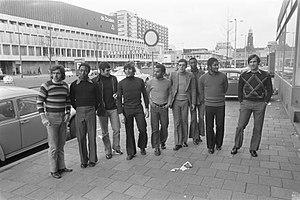
Adolfo Calisto est un footballeur portugais, né le 1ᵉʳ janvier 1944 à Barreiro. Il évoluait au poste d'attaquant, aussi en défenseur gauche et droit au Benfica Lisbonne. Il est aujourd'hui reconverti en entraîneur.